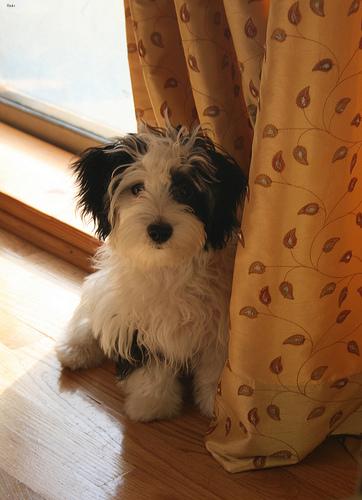
Breed: havanese